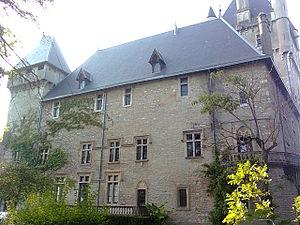
Château de Chazey-sur-Ain, (Inscrit, 1987) This building is indexed in the Base Mérimée, a database of architectural heritage maintained by the French Ministry of Culture,